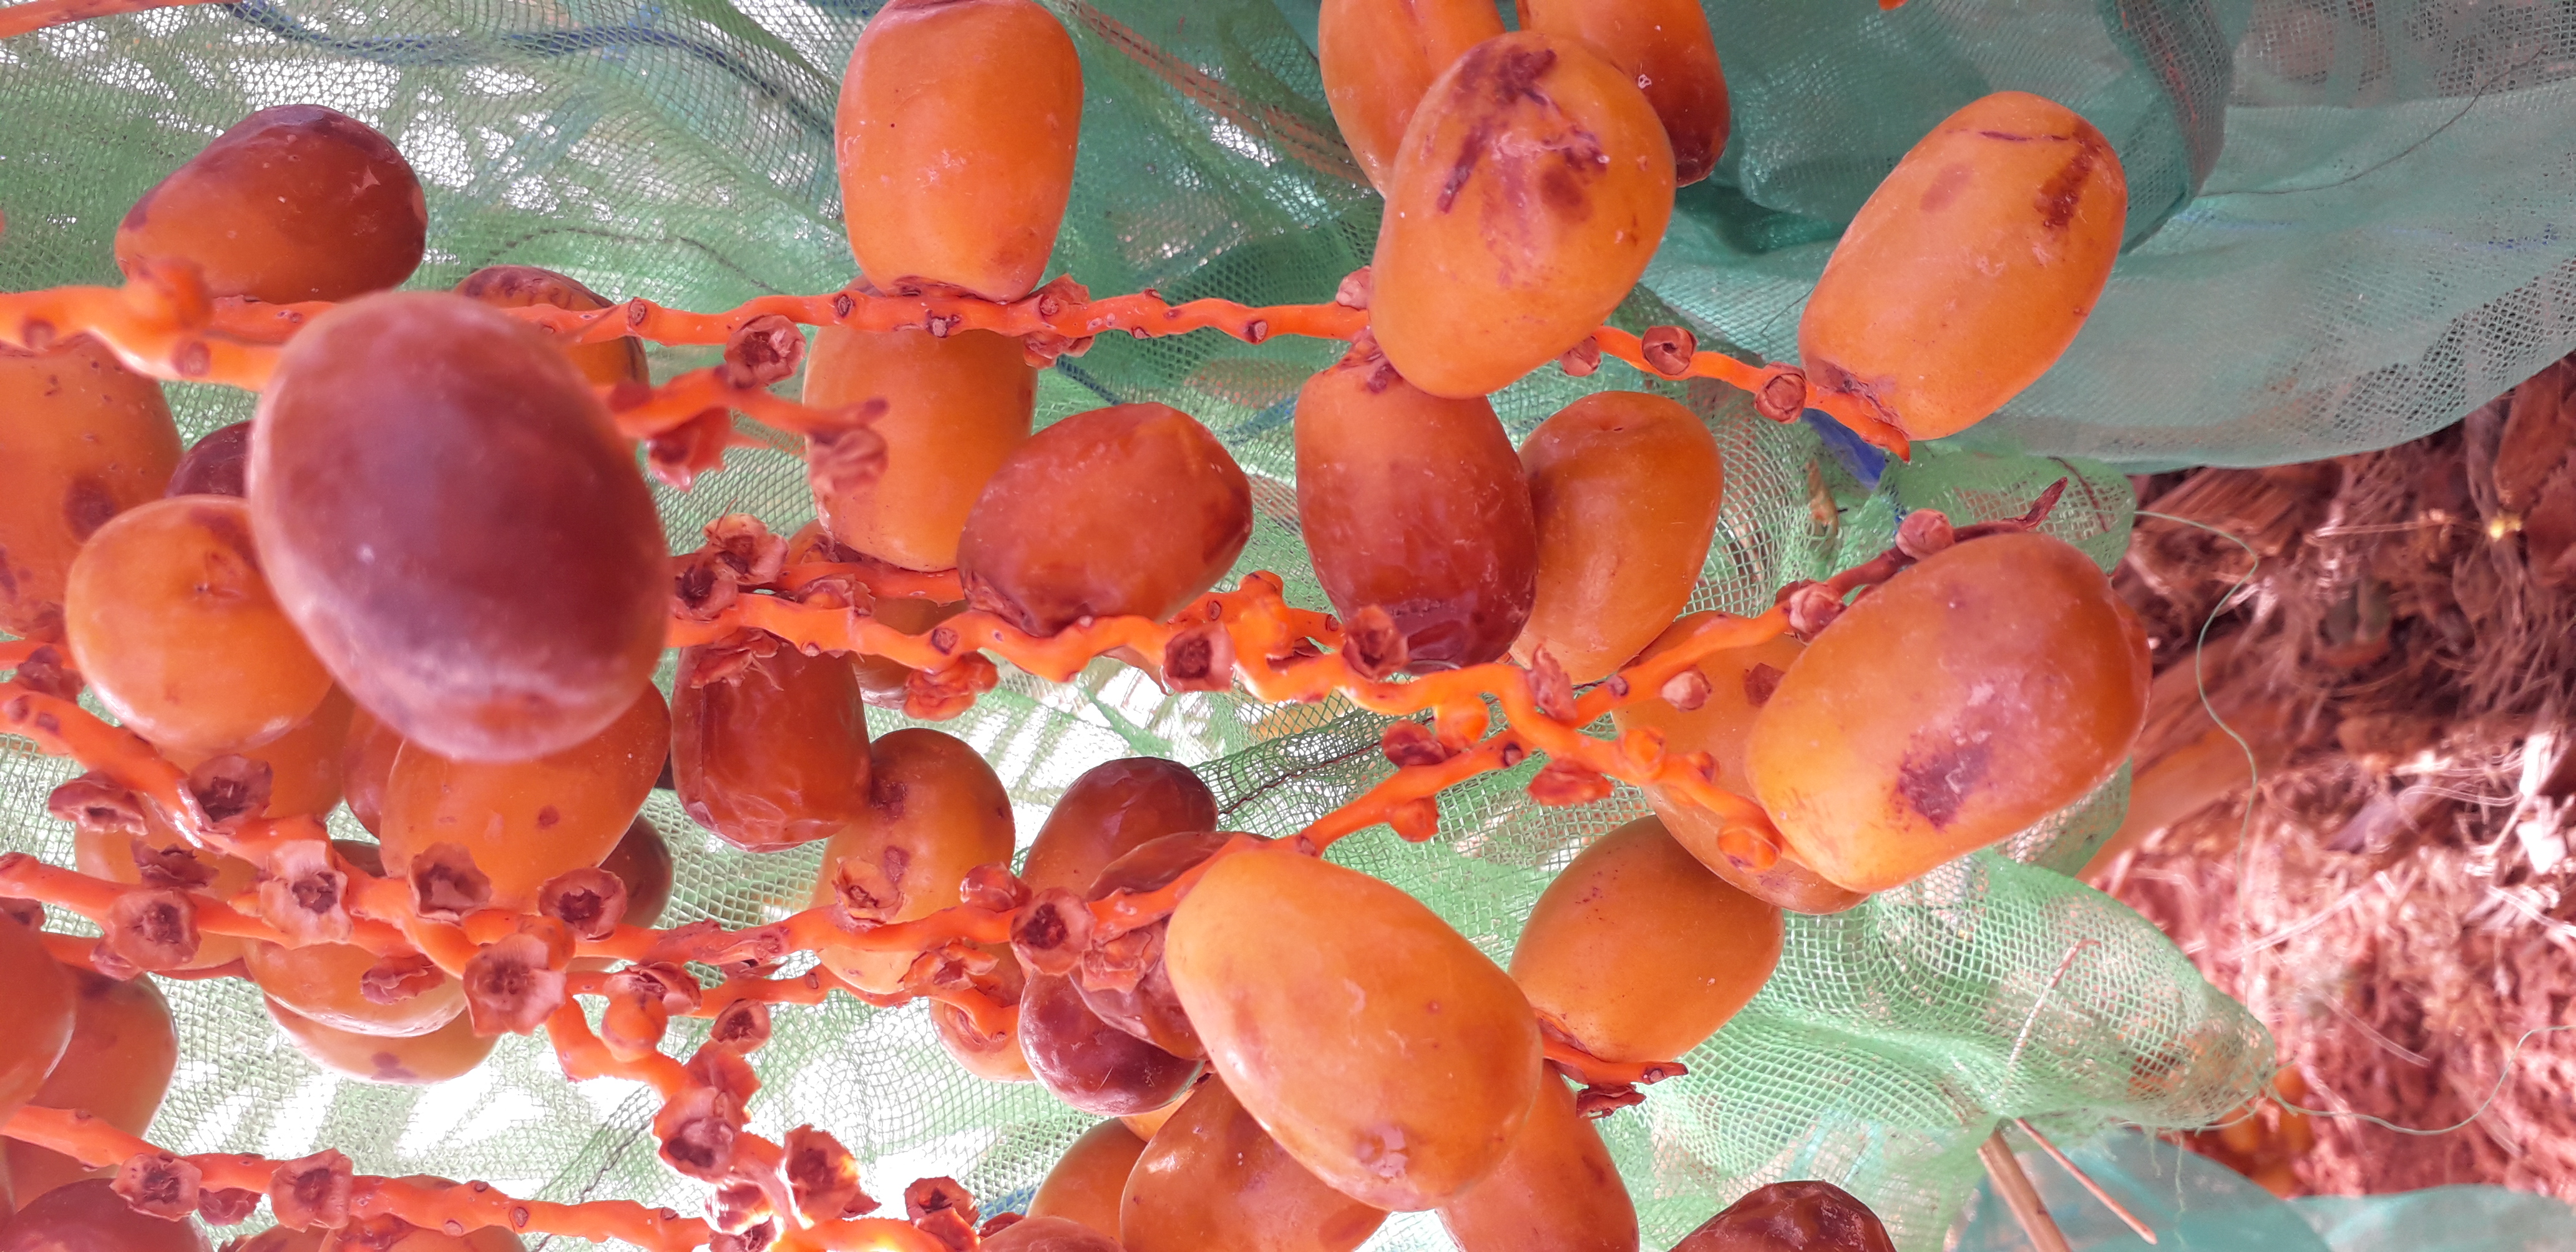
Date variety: Boufagous